Janet Napolitano

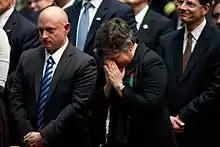
Napolitano stands next to Mark Kelly, husband of shooting survivor Gabby Giffords, at the memorial event.

On January 12, 2011, together with President Barack Obama, Napolitano was one of the speakers selected to express sympathy to the community of Tucson, the State of Arizona, and the rest of the nation in a televised memorial for the 2011 Tucson shooting.